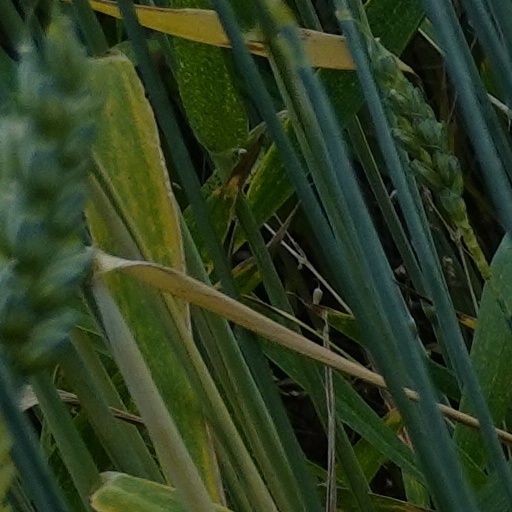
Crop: wheat